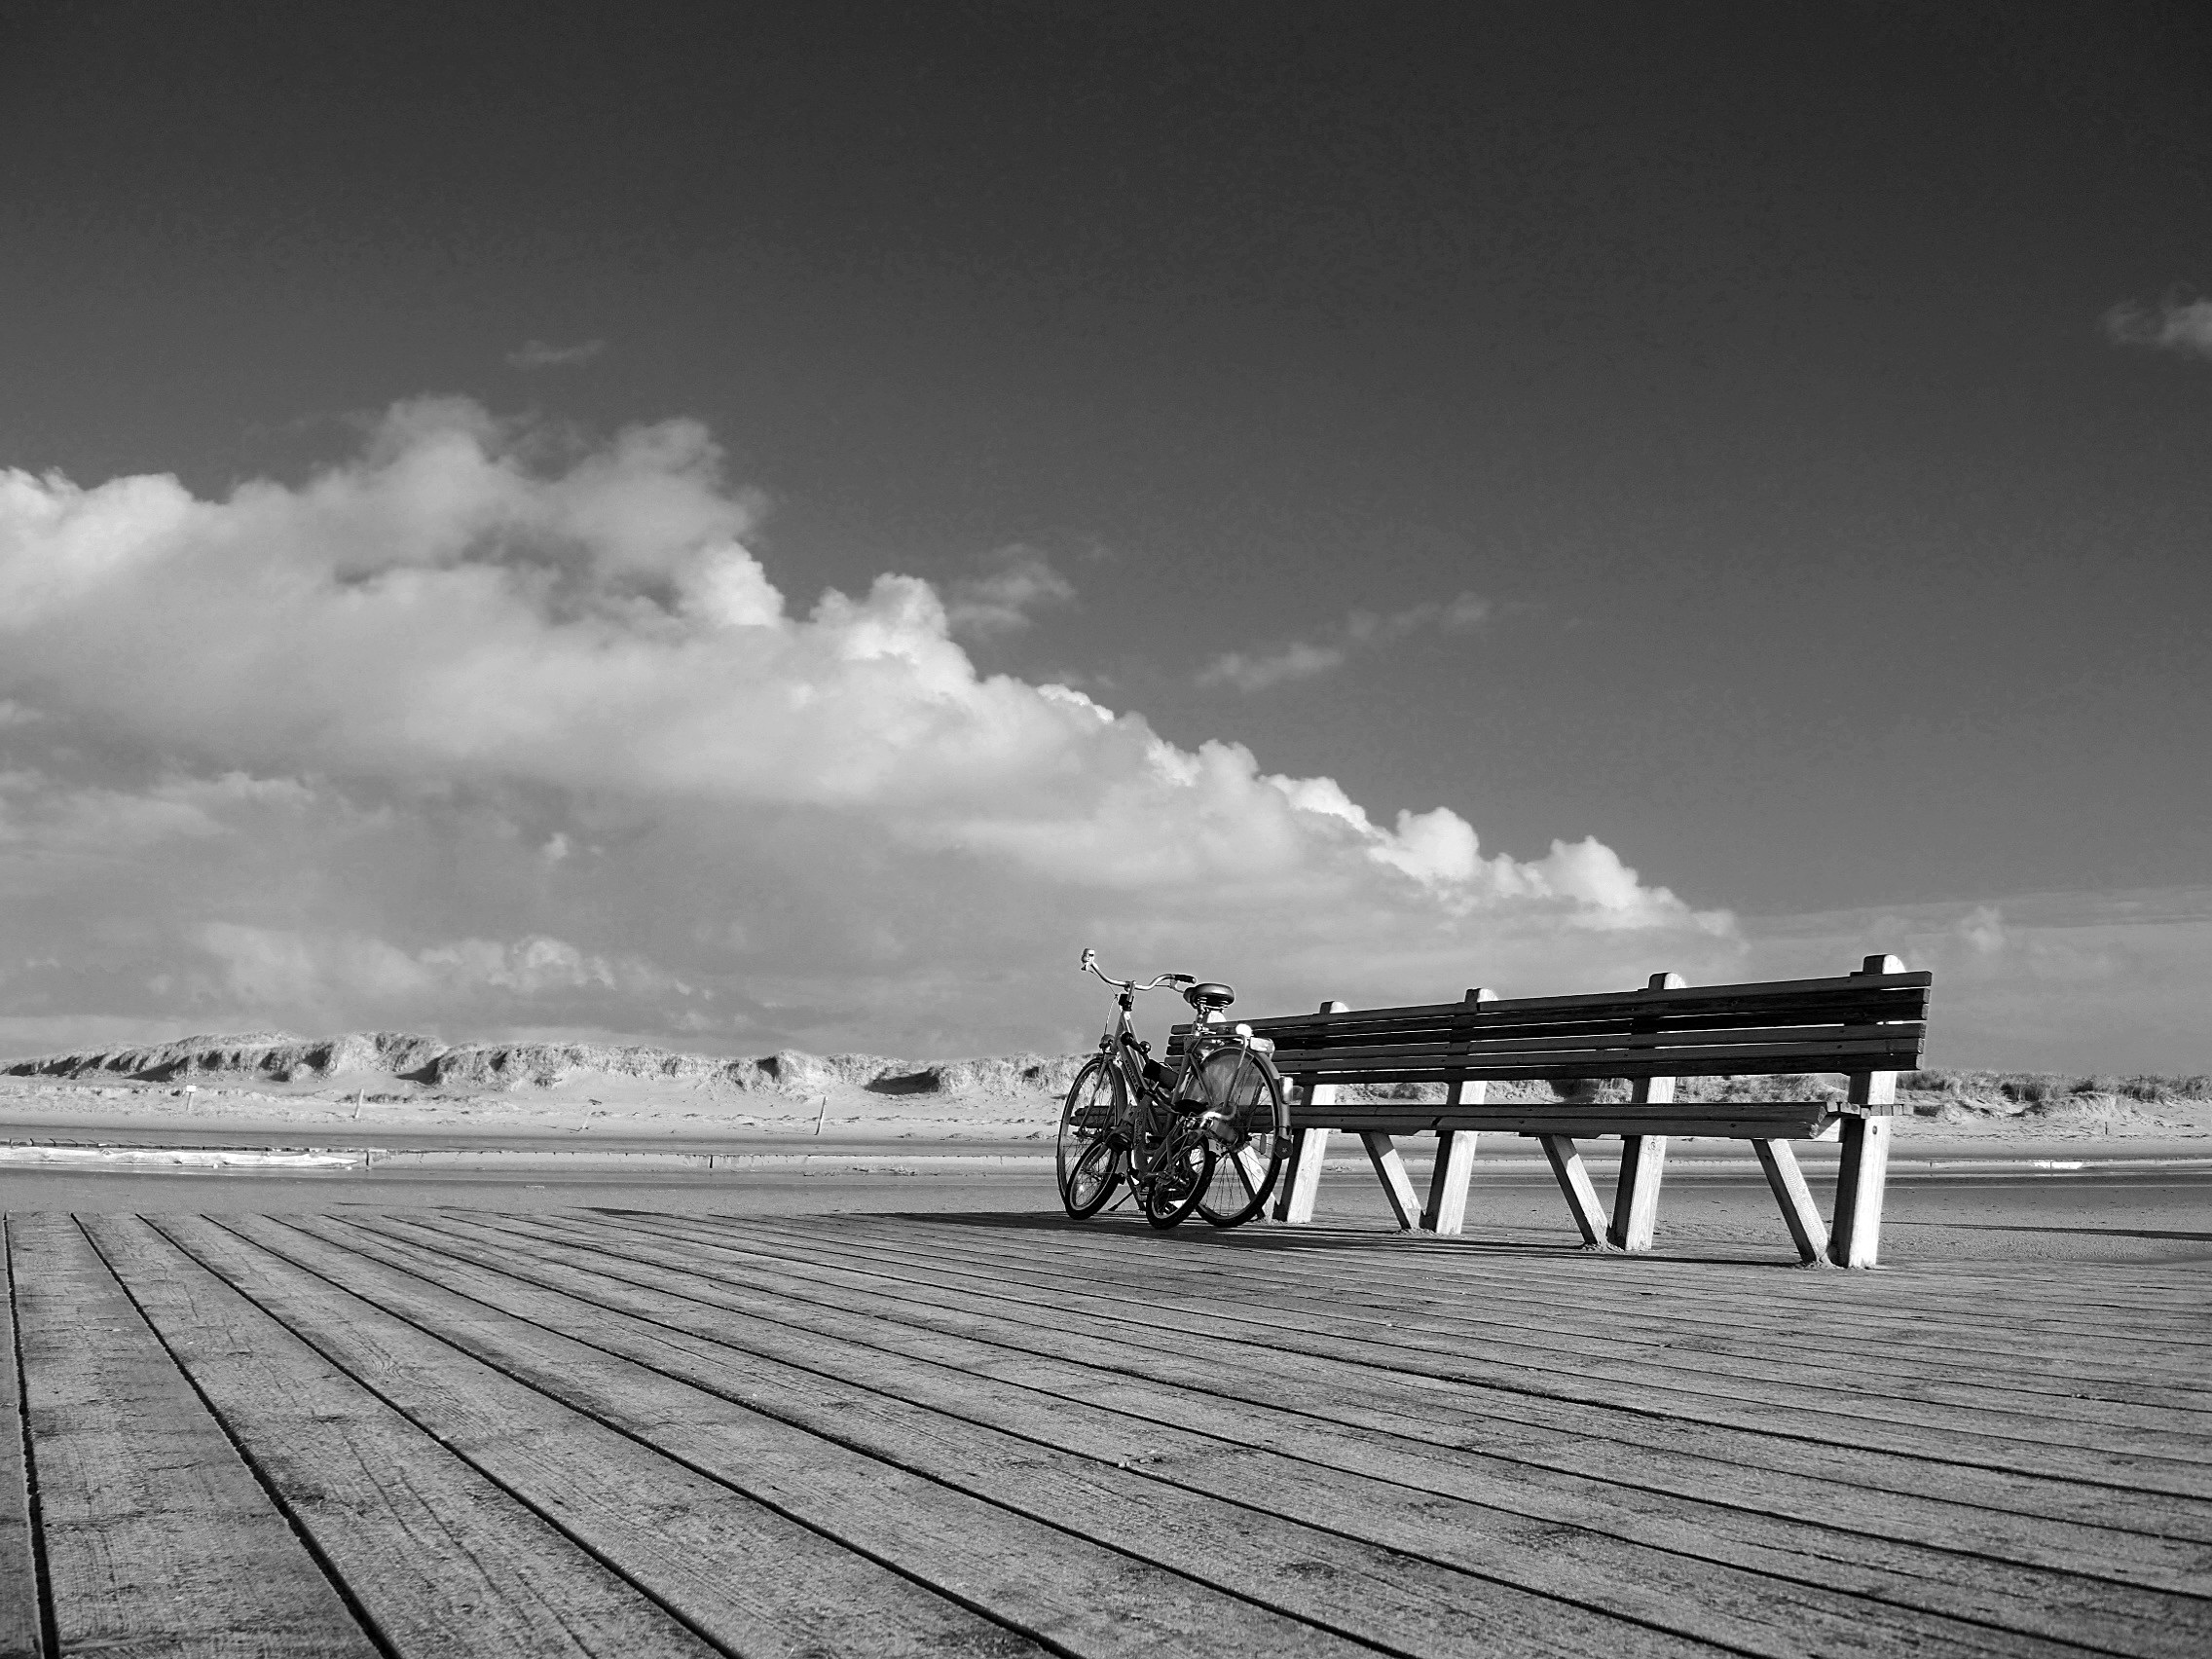
beach, sea, coast, nature, horizon, cloud, black and white, sky, track, photography, pier, transport, vehicle, holiday, monochrome, bank, bicycles, north sea, st peter ording, monochrome photography, atmospheric phenomenon